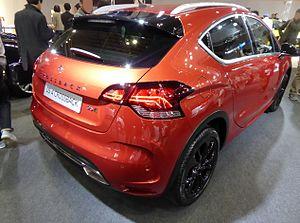
La DS 4 est une berline premium 5 portes compacte du constructeur automobile français DS Automobiles présentée sous la marque Citroën en 2010 avant de perdre toute référence à la marque aux chevrons en 2015.